2009 Pel-Air Westwind ditching

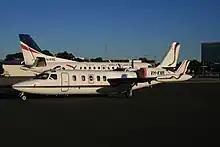
A Pel-Air Westwind II, sister aircraft to that involved in the accident

The 2009 Pel-Air Westwind ditching or Norfolk Island ditching was an aircraft accident on 18 November 2009 near Norfolk Island, Australia. A Westwind II jet operated by Pel-Air was conducting an air ambulance flight for CareFlight International when it was forced to ditch after being unable to land in bad weather and not having sufficient fuel to divert to an alternate destination.